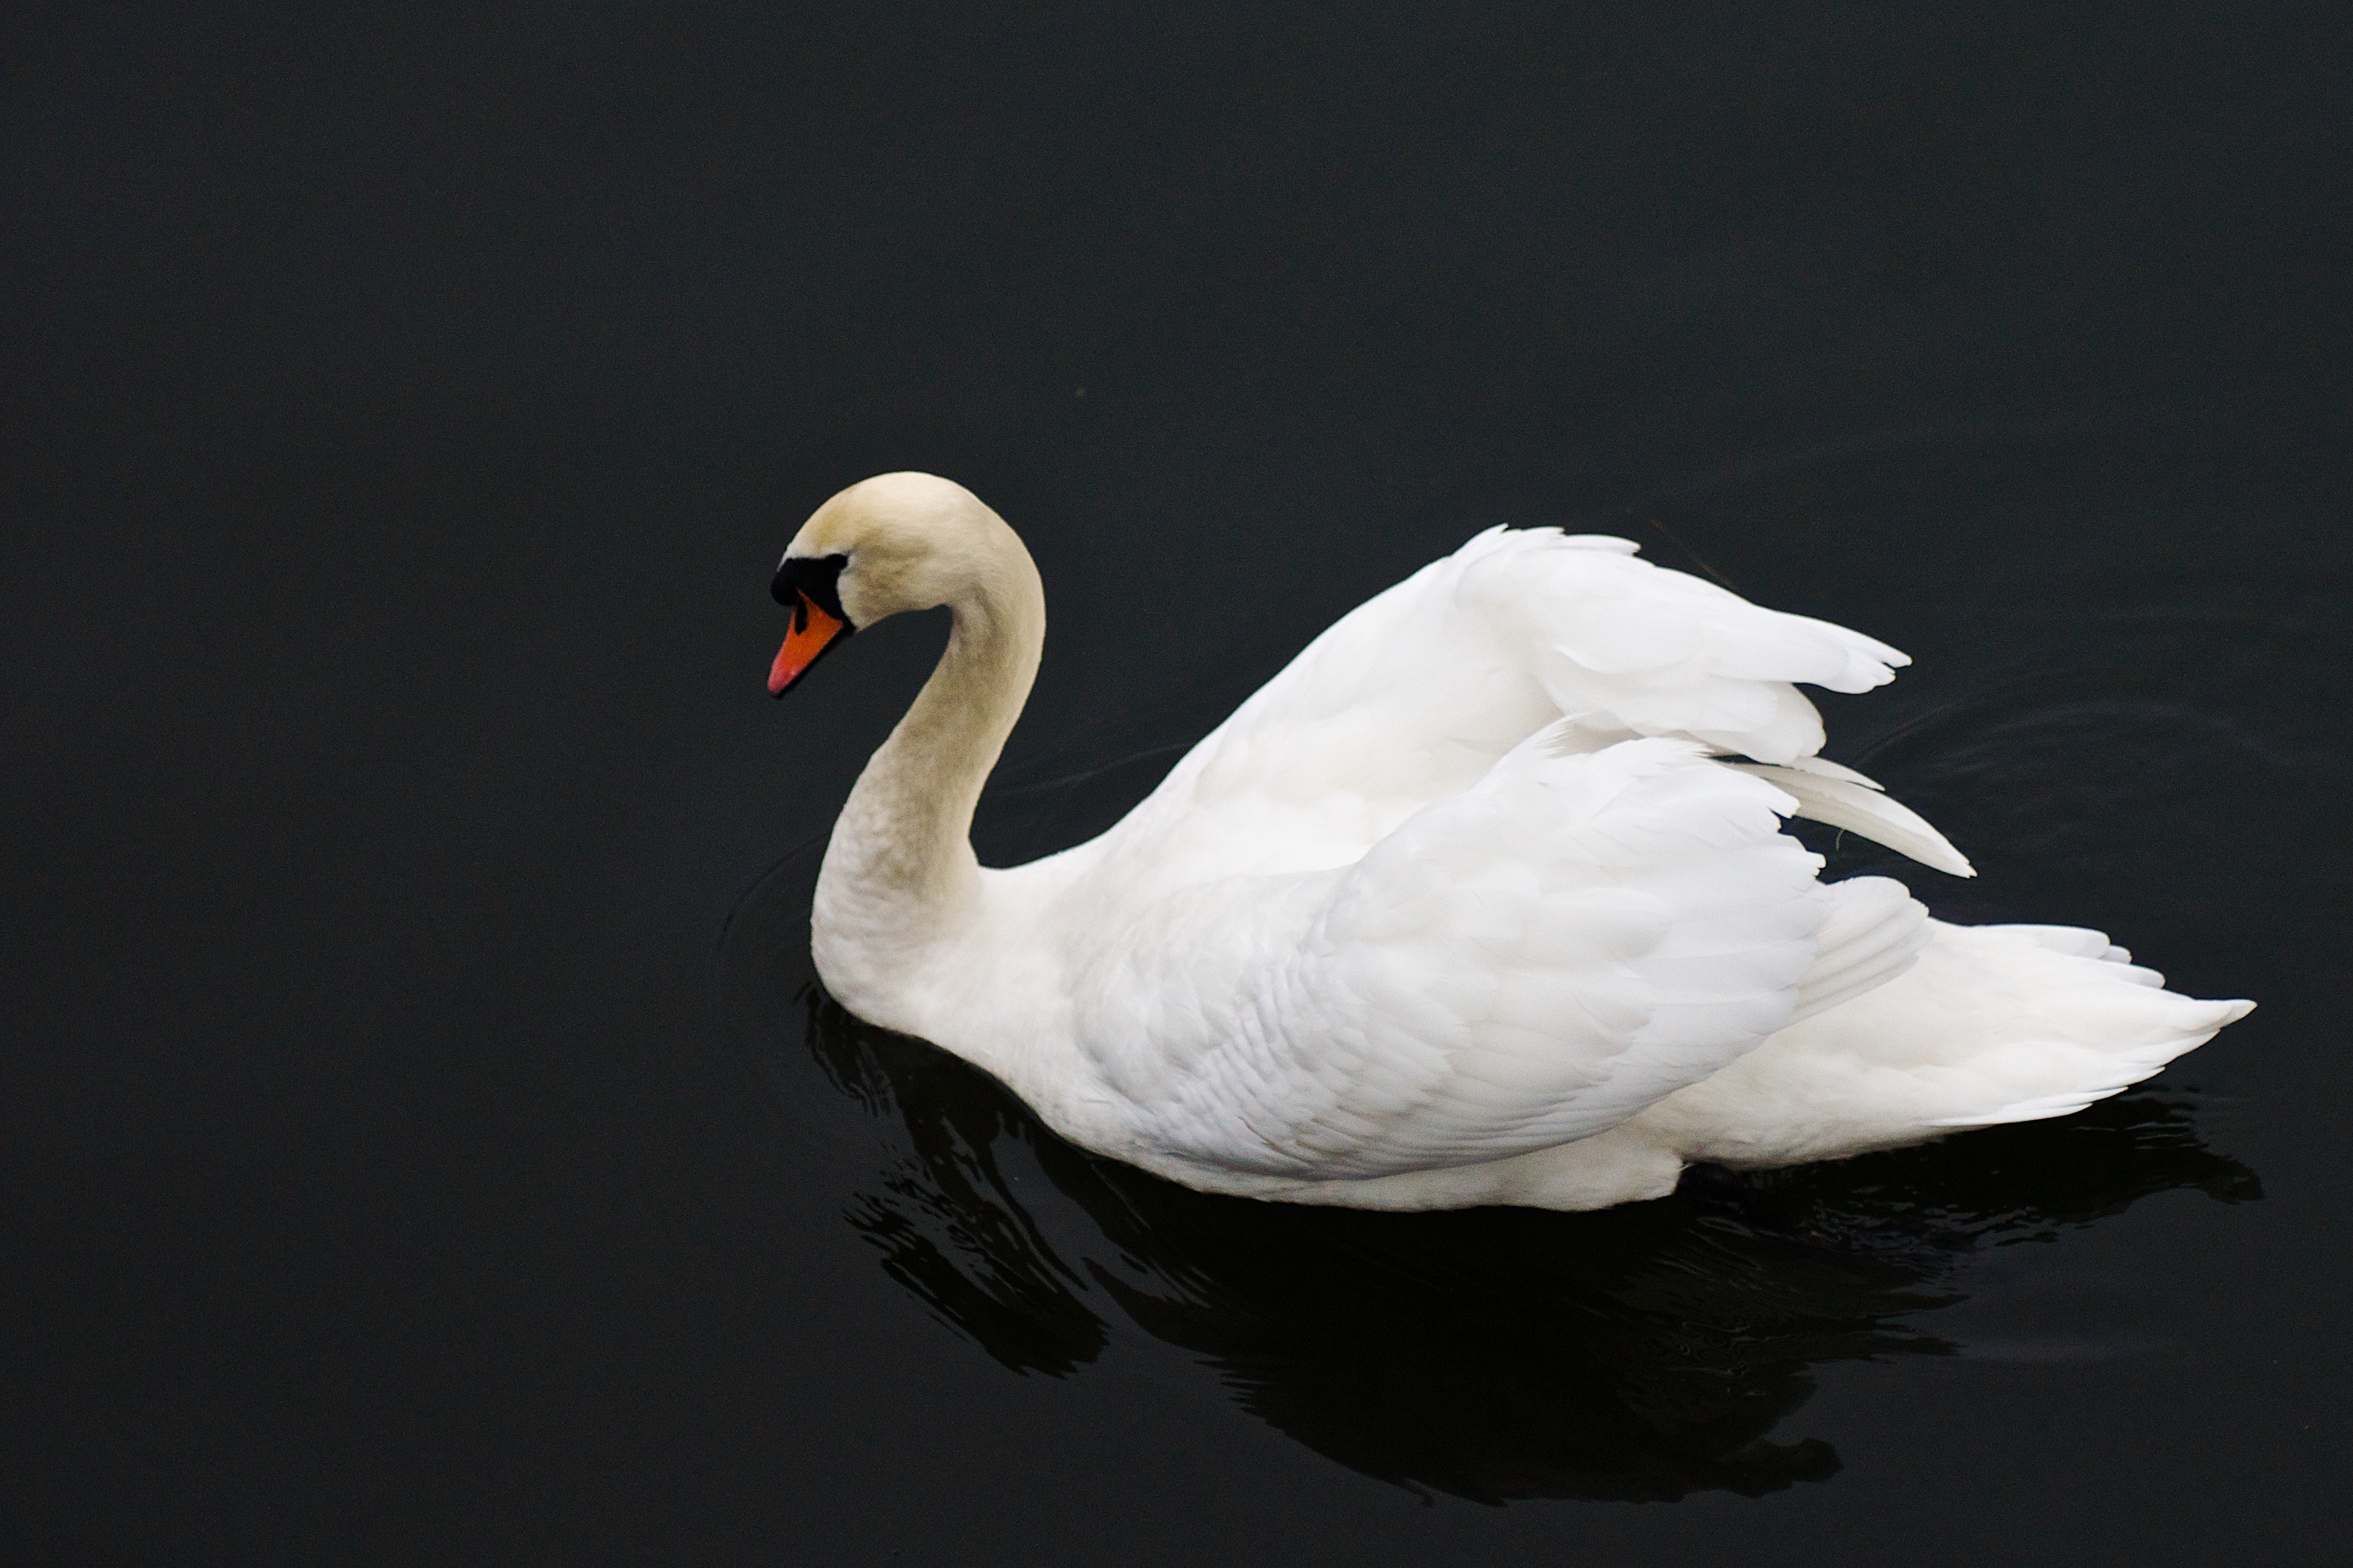
bird, wing, beak, fauna, swan, 2013, goose, vertebrate, sony, waterfowl, water bird, hss, a700, grandunioncanal, ducks geese and swans